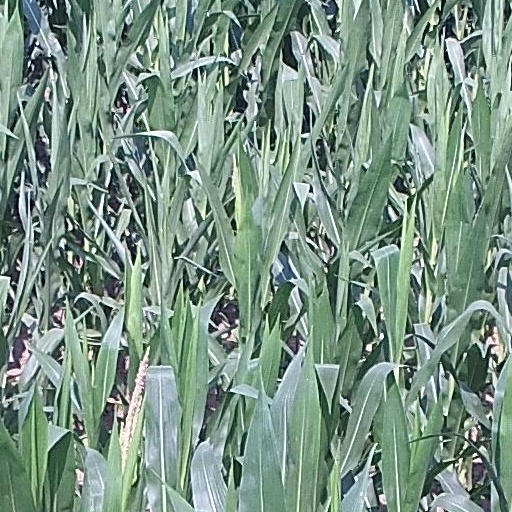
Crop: maize; corn